Optical cluster state

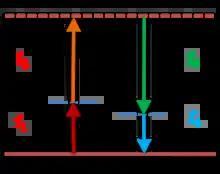
Four-wave mixing can be thought of as the pair-wise absorption and emission of photons by the electrons in a material.

Path-entangled two qubit states have been generated in laboratory settings on silicon photonic chips in recent years, making important steps in the direction of generating optical cluster states. Among methods of doing this, it has been shown experimentally that spontaneous four-wave mixing can be used with the appropriate use of microring resonators and other waveguides for filtering to perform on-chip generation of two-photon Bell states, which are equivalent to two-qubit cluster states up to local unitary operations.